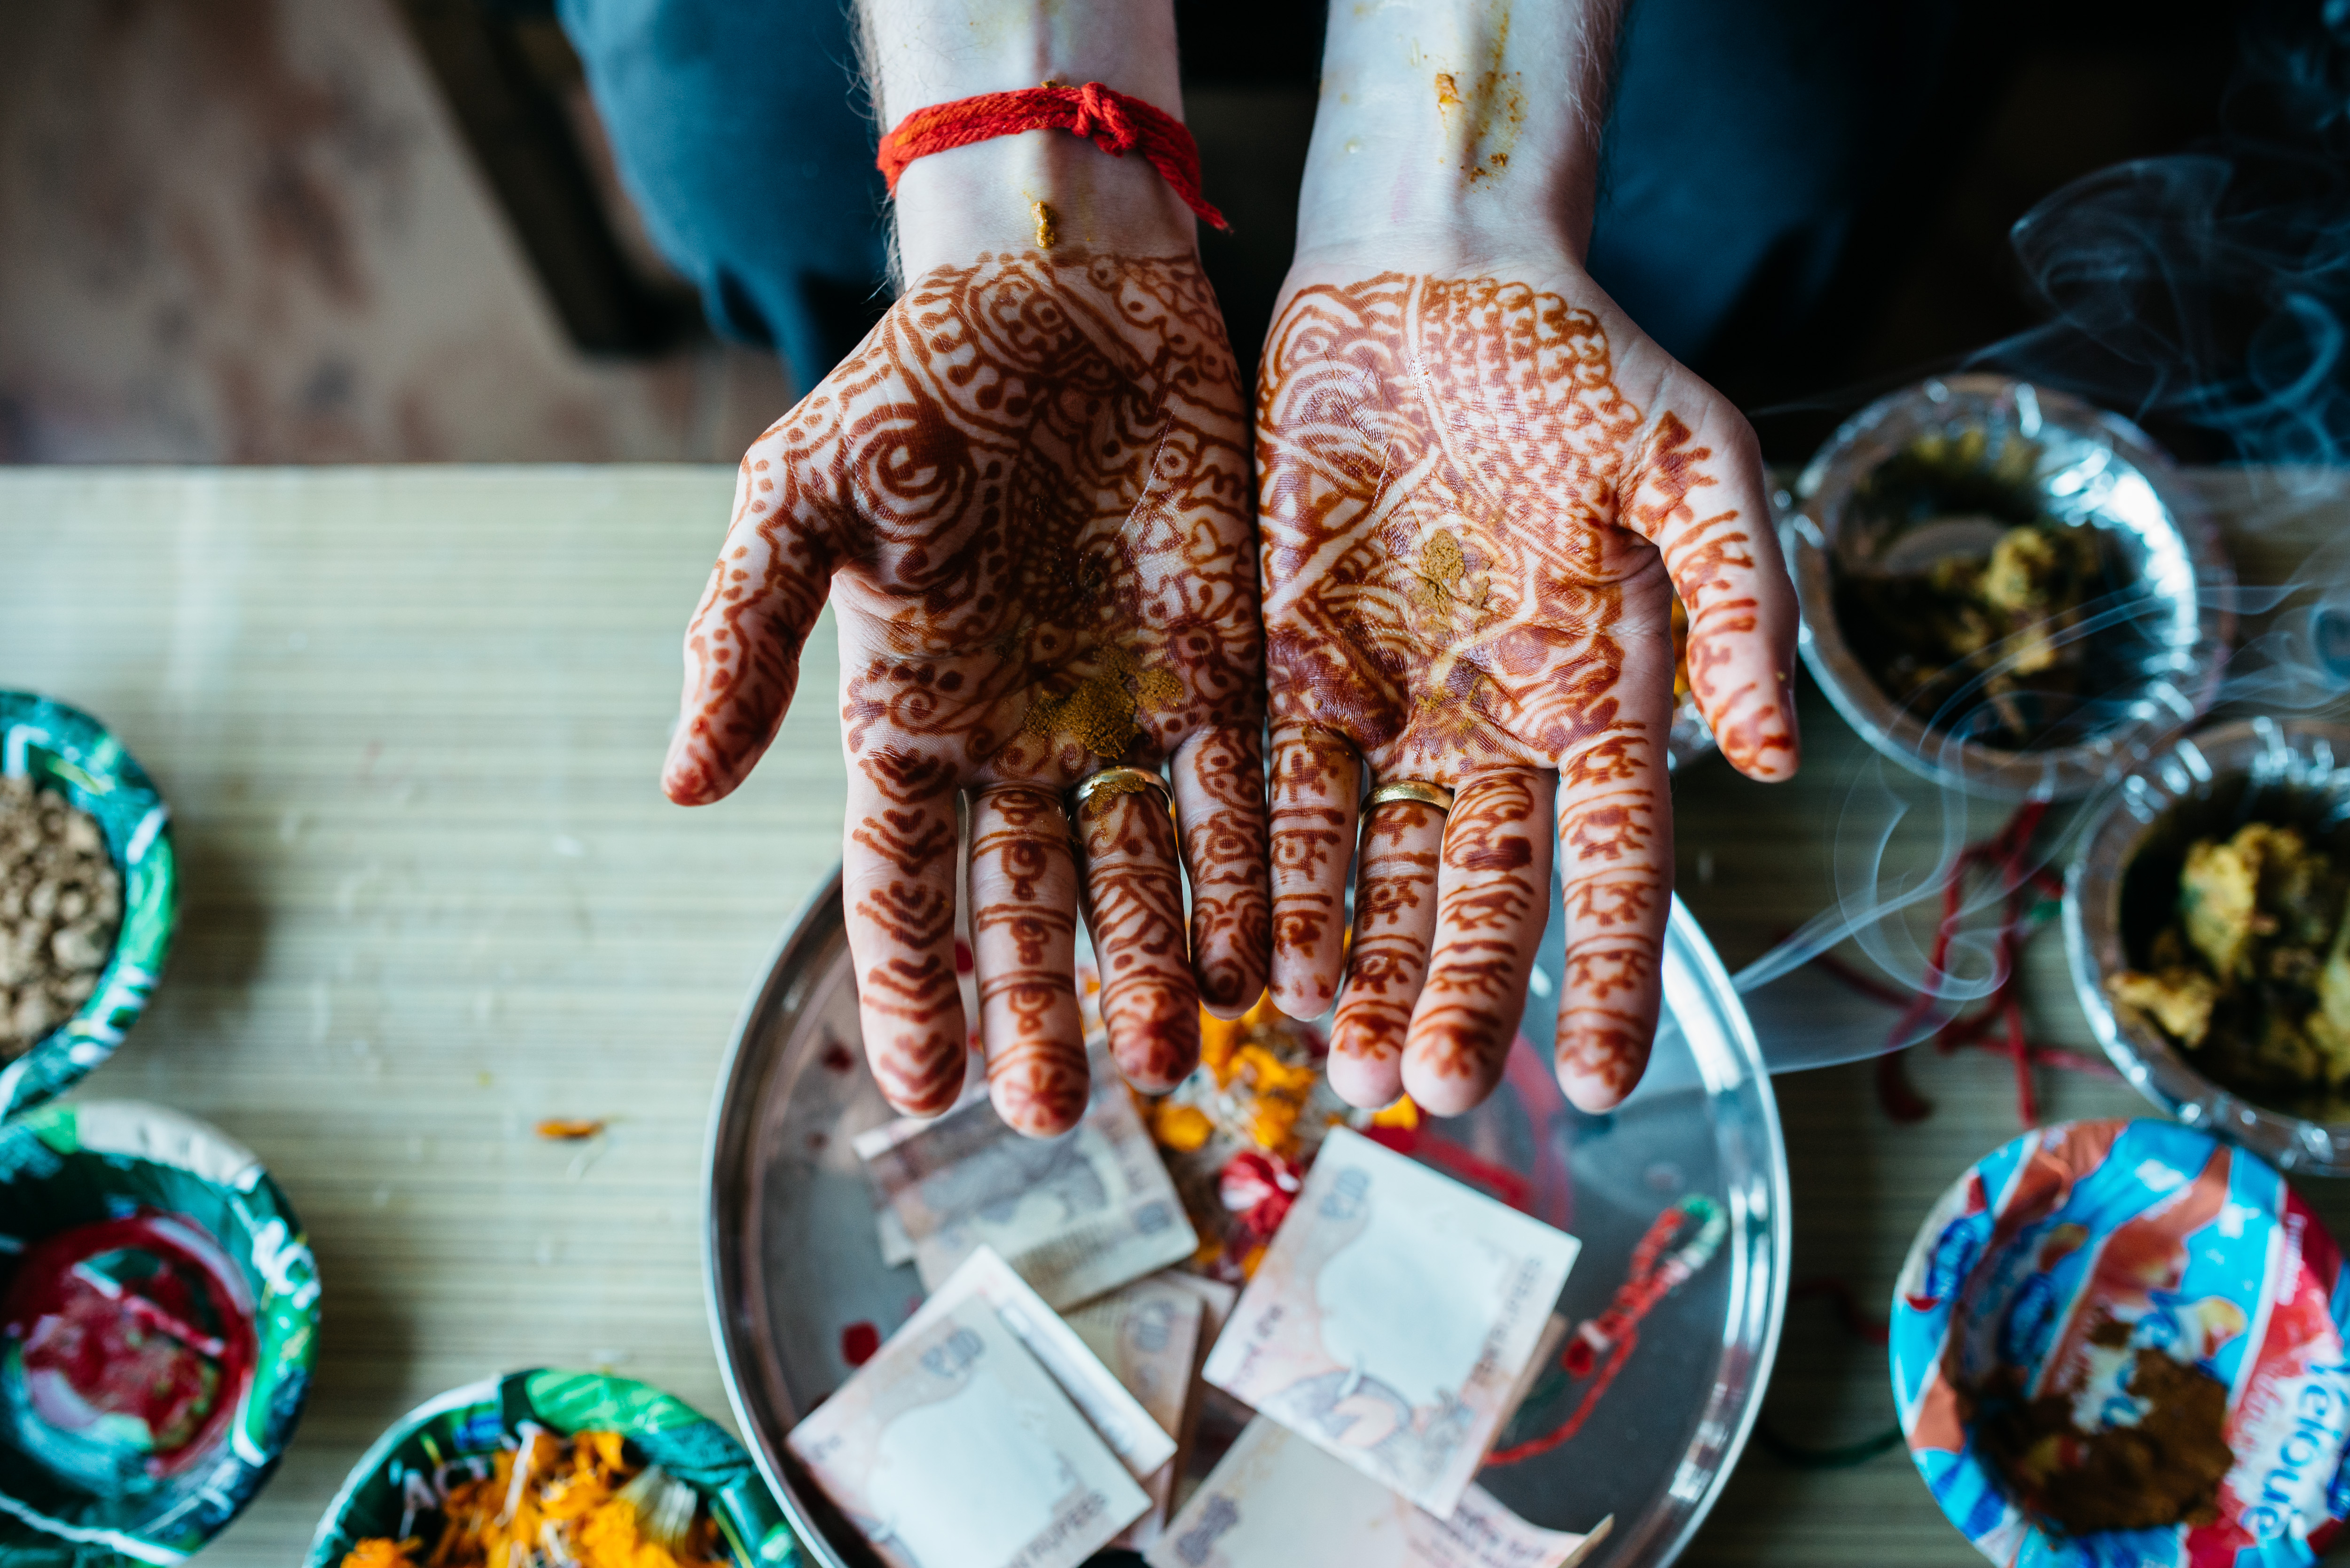
pattern, food, color, art, design